2020 Petrinja earthquake

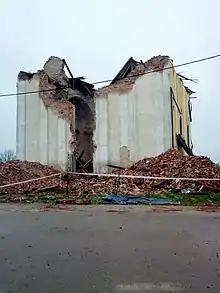
Church in Žažina after the earthquake

A total of 26 people were injured, with six having serious injuries. Initial reports showed many buildings destroyed in Petrinja.